Peruvannamuzhi

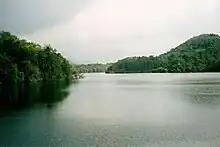
Peruvannamoozhi Dam and Surrounding areas

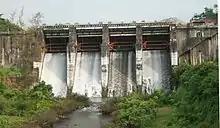
Peruvannamoozhi Dam

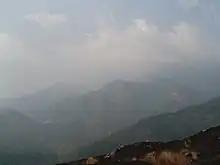
Pottiyapara

Peruvannamoozhy, a village located 60 km from Kozhikode, Kerala, has been included in the list of eco-tourism destinations in Kerala with the Tourism Minister inaugurating the eco-tourism project here on 10 August 2008.